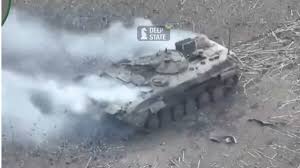
Label: BMP-2